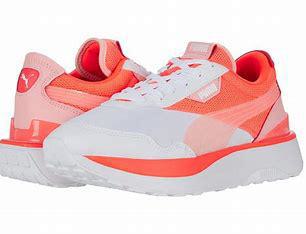
Brand: Puma
Model: Cruise Rider